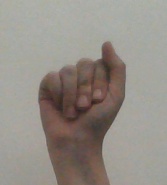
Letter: saad